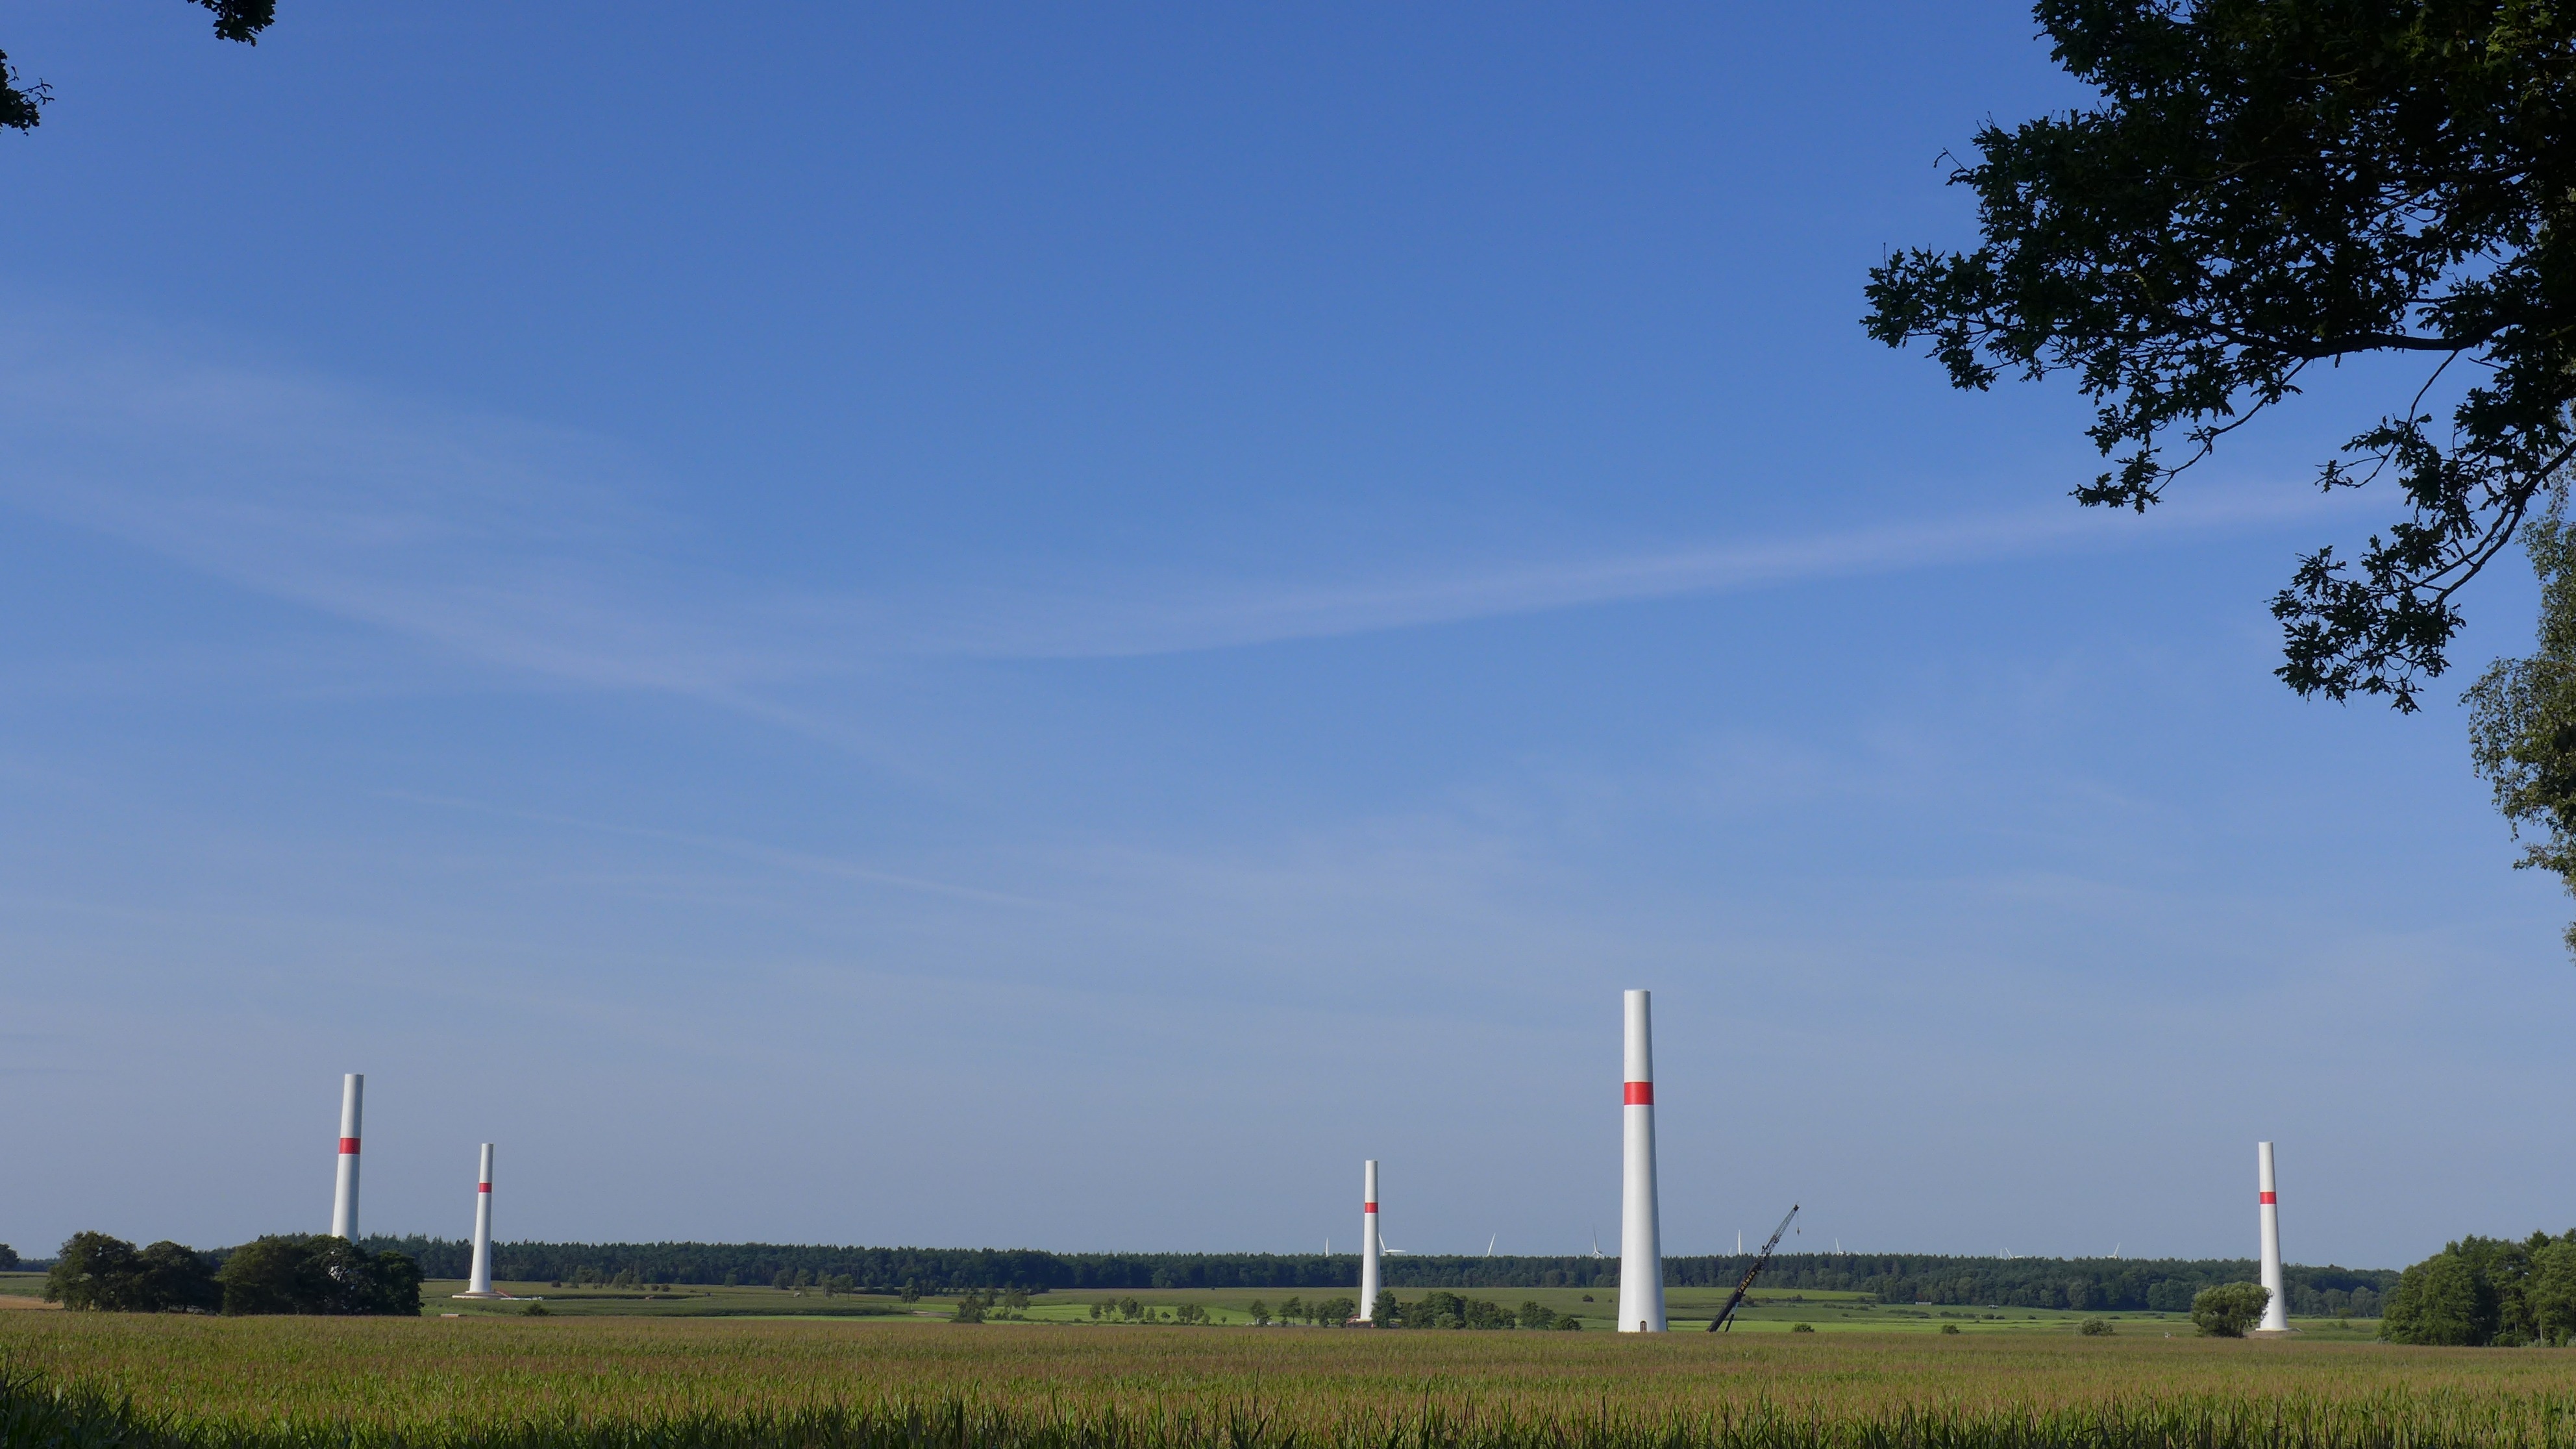
landscape, sky, field, windmill, wind, panorama, environment, machine, wind turbine, pinwheel, energy, wind power, wind farm, foresight, atmosphere of earth, construction phase